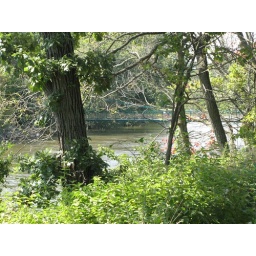
The water level under the walking bridge